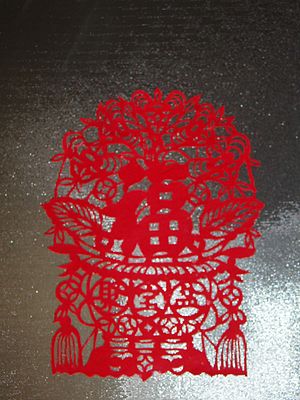
Papirklip
Kinesisk klippekunst, "vindusblomst" lavet som dekoration til kinesisk nytårsfejring
Psaligrafi eller Papirklip er kunsten at klippe billeder, mønstre og ornamenter af papir. Arbejdet udføres med en lille skarp saks, og papiret foldes ofte en eller flere gange inden klipningen. Det færdige billede i papirklip monteres oftest mellem to glasplader. Større arbejder kan bestå af flere ark.